TT scale

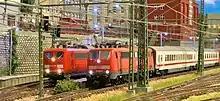
Model trains from Kuehn and Piko in TT scale.

With the end of the Cold War, the East German economy was liberalised. Berliner-TT-Bahnen started to update their offerings, but soon ran into financial hardship. The company eventually ended up in the hands of Tillig, still today the largest provider of TT equipment. The products were improved, with better technology and more details, to bring them up to date with the offer in other scales.